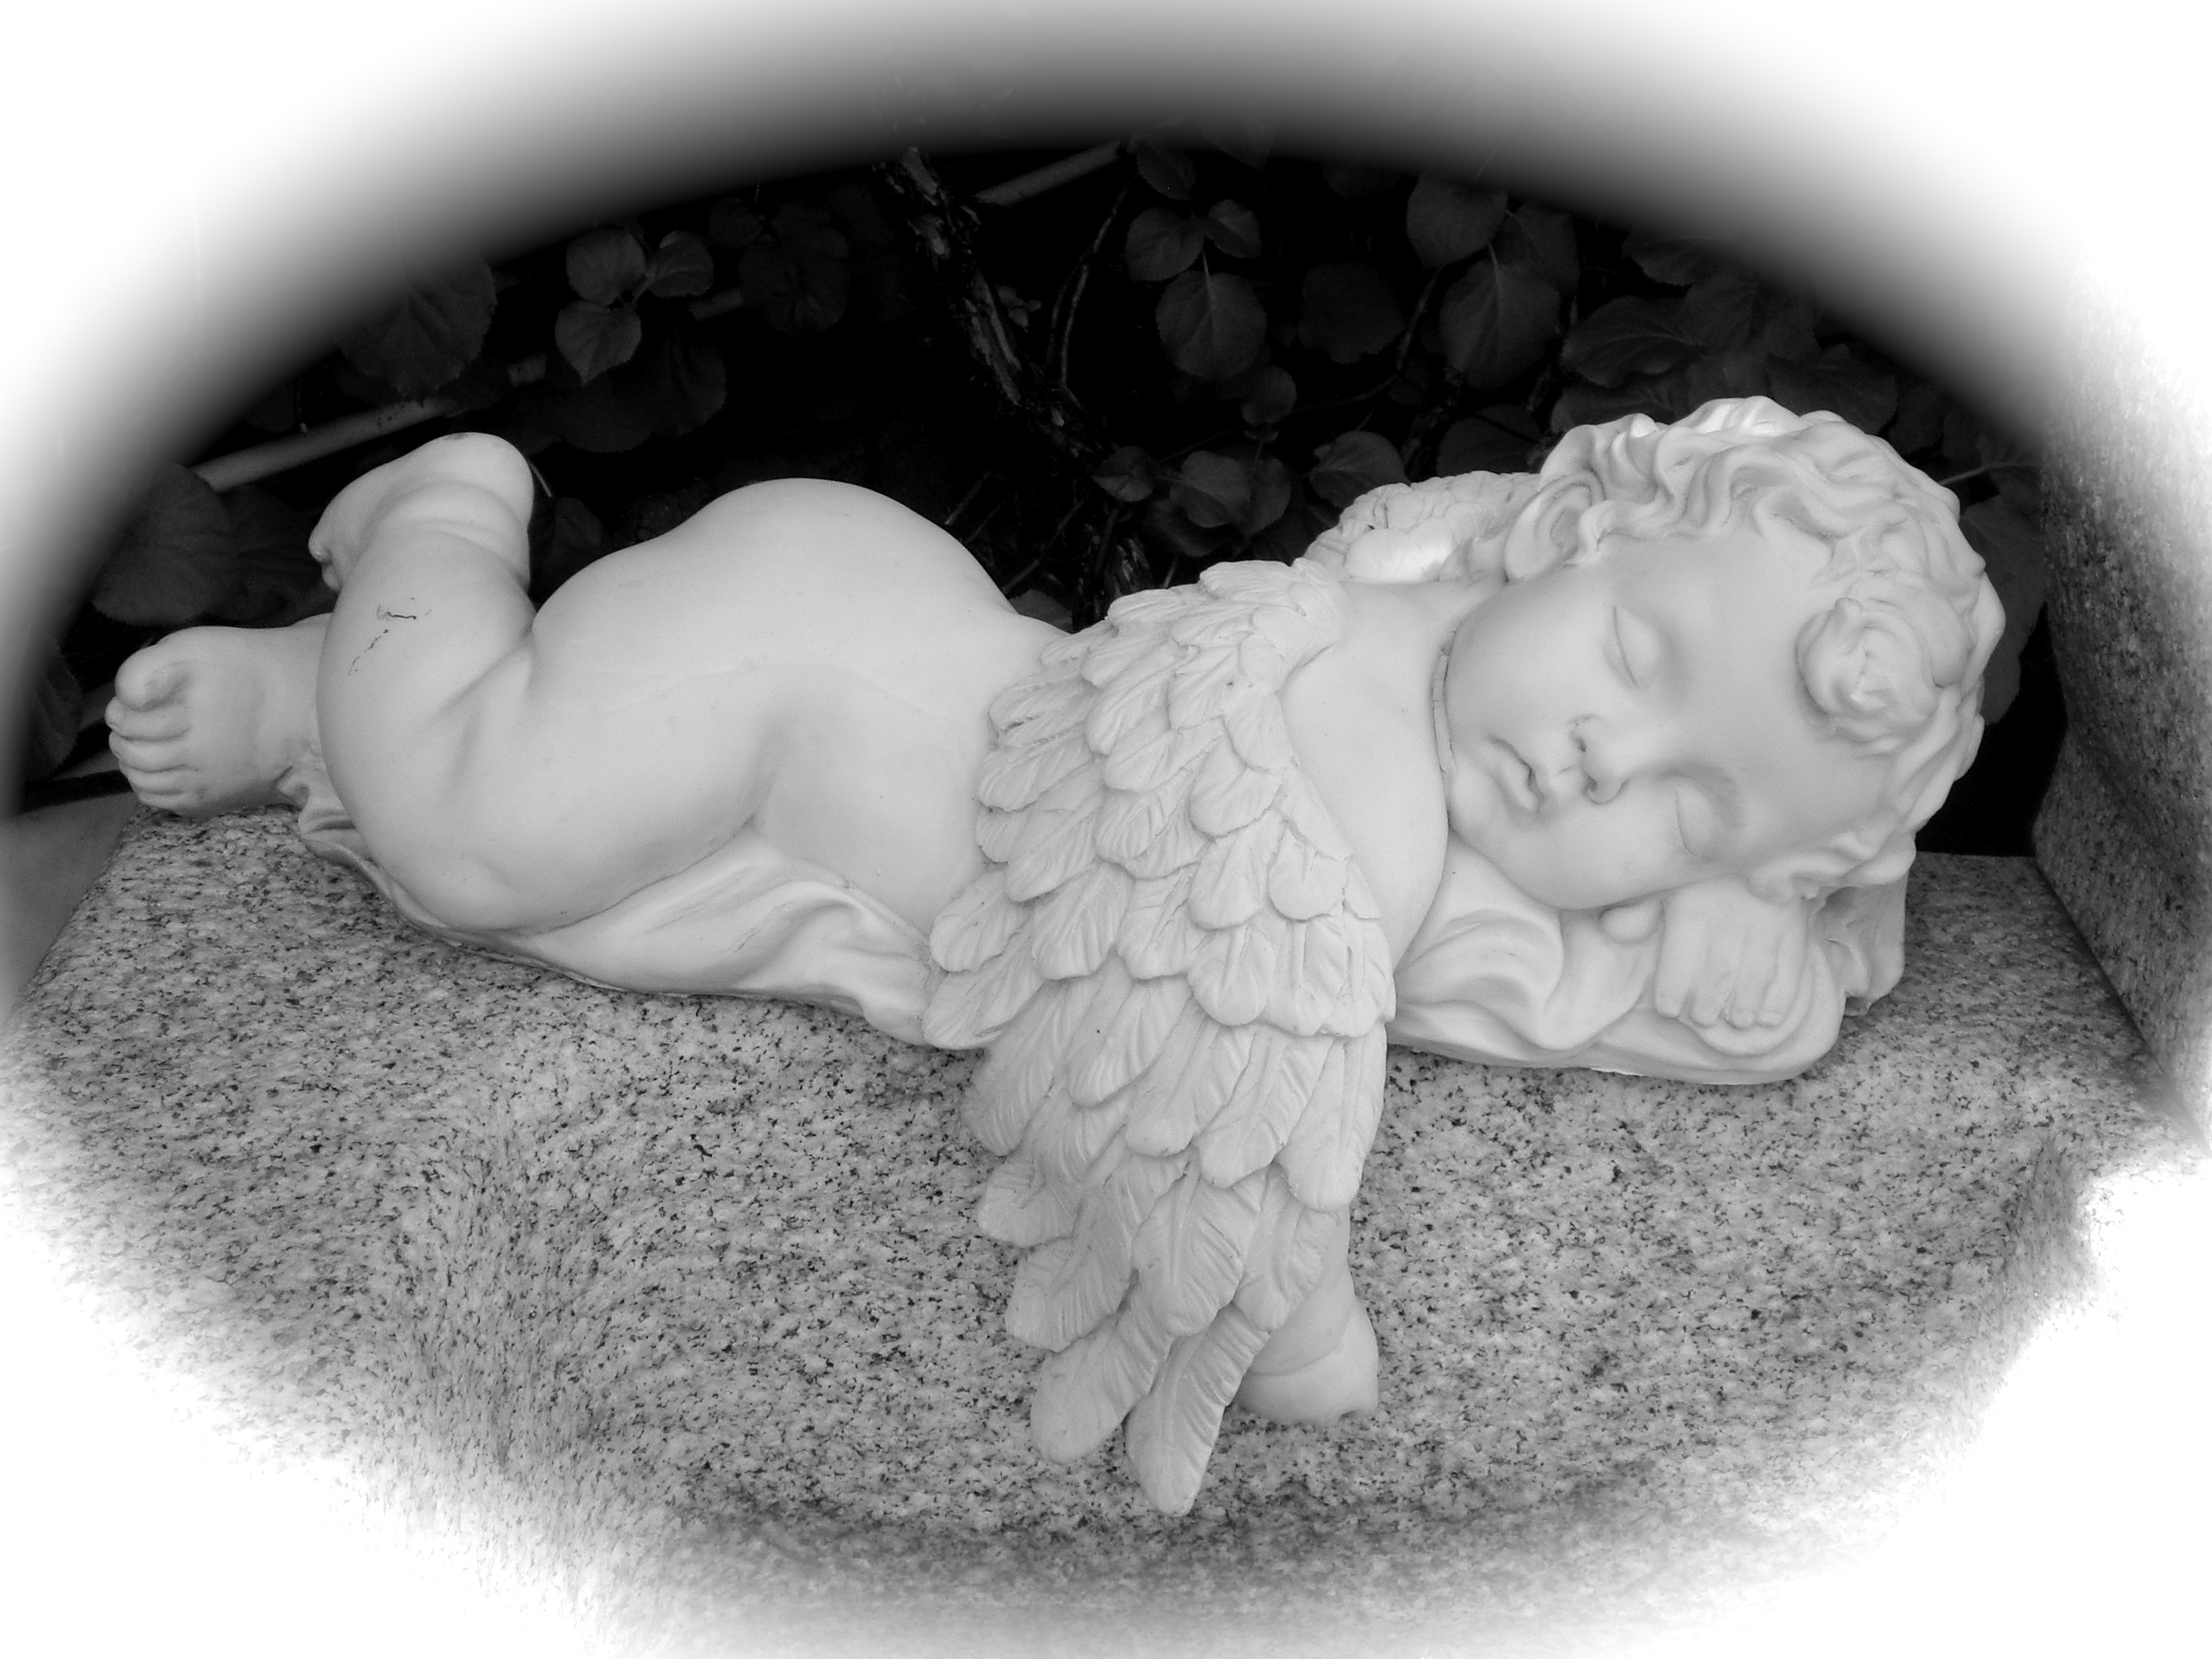
black and white, photography, monument, statue, decoration, rest, garden, monochrome, deco, sculpture, angel, art, sleep, figure, drawing, head, organ, concerns, fictional character, monochrome photography, human positions